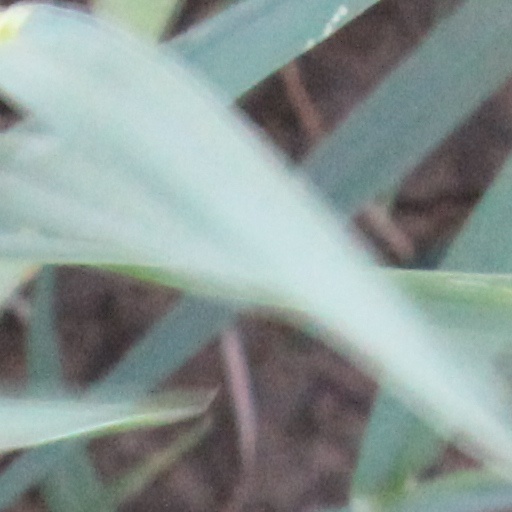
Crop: wheat